History of Asia

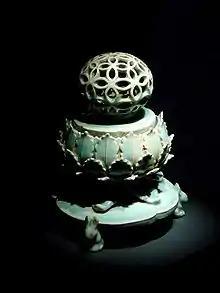
the Goryeo ware, which shows splendid culture of Goryeo in mediaeval Korea.

Loss of imperial power also led to the rise of provincial warrior elites. Small lords began to function independently. They administered laws, supervised public works projects, and collected revenue for themselves instead of the imperial court. Regional lords also began to build their own armies. These warriors were loyal only their local lords and not the emperor, although the imperial government increasingly called them in to protect the capital. The regional warrior class developed into the samurai, which created its own culture: including specialized weapons such as the katana and a form of chivalry, bushido. The imperial government's loss of control in the second half of the Heian period allowed banditry to grow, requiring both feudal lords and Buddhist monasteries to procure warriors for protection. As imperial control over Japan declined, feudal lords also became more independent and seceded from the empire. These feudal states squandered the peasants living in them, reducing the farmers to an almost serfdom status. Peasants were also rigidly restricted from rising to the samurai class, being physically set off by dress and weapon restrictions. As a result of their oppression, many peasants turned to Buddhism as a hope for reward in the afterlife for upright behavior.